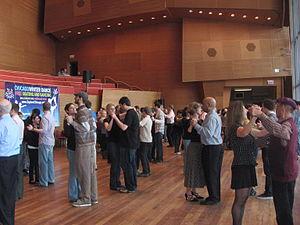
Le pavillon Jay Pritzker, aussi appelé pavillon Pritzker ou pavillon de musique Pritzker est un immense kiosque à musique situé au centre du Millennium Park, dans le secteur communautaire du Loop à Chicago, dans l'État de l'Illinois aux États-Unis. Il est situé au sud du théâtre Harris, à l'ouest de la passerelle BP, au nord de Lurie Garden, et à l'est de l'AT&T Plaza.